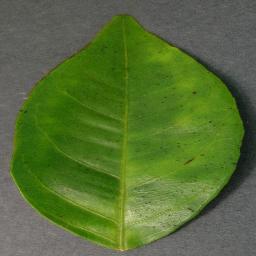
Label: Orange___Haunglongbing_(Citrus_greening)